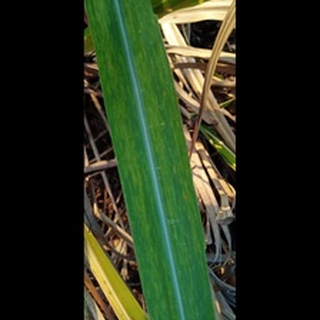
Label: sugarcane_mosaic